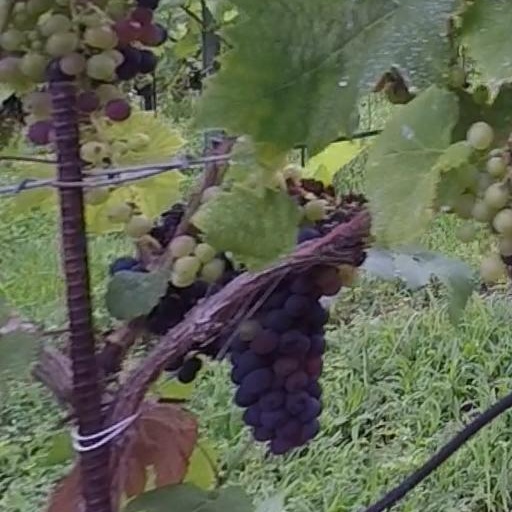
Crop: grape